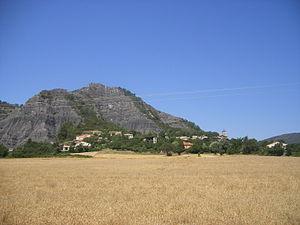
Marcoux /maʁ.ku/ est une commune française, située dans le département des Alpes-de-Haute-Provence en région Provence-Alpes-Côte d'Azur.